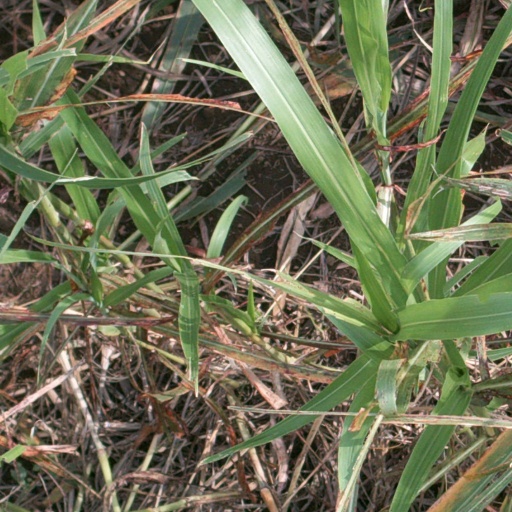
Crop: sorghum